Jimmy Wong

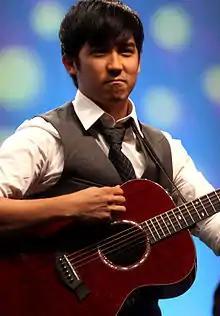
Wong in 2012

James Franklin Wong (born March 28, 1987) is an American actor and musician. He is best known for his 2011 music video, "Ching Chong: Asians in the Library Song" and for his role as Ted in the web series "Video Game High School". In 2017, he and YouTuber Meghan Camarena co-hosted the video game themed variety show "Polaris Primetime", which was created as part of Disney's "DXP" programming block on Disney XD.